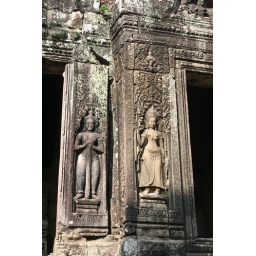
Despite much of the building lying around as rubble, many beautiful carvings still adorn doorways and wall panels